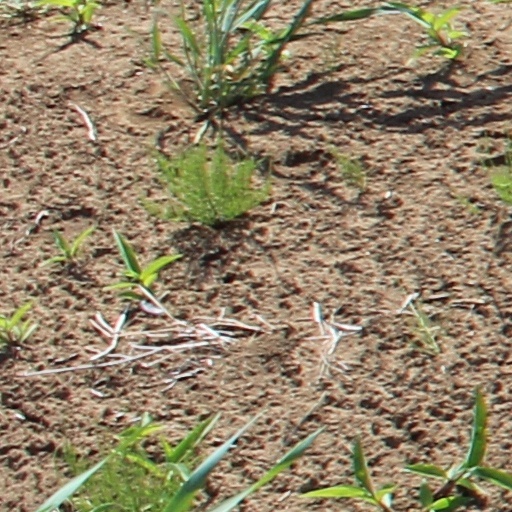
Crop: wheat